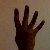
The image shows a hand gesture representing the number 4 in Indian Sign Language.